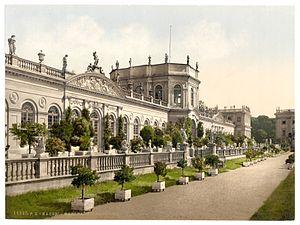
Une orangerie est un bâtiment clos, doté de vastes fenêtres et d'un chauffage dans lequel on abrite, pendant la mauvaise saison, les agrumes plantés dans des bacs ou pots ainsi que d'autres végétaux craignant le gel. En Italie, pays qui en lança la mode sous la Renaissance en vitrant les arcades où on les entreposait, elle est appelée limonaia.